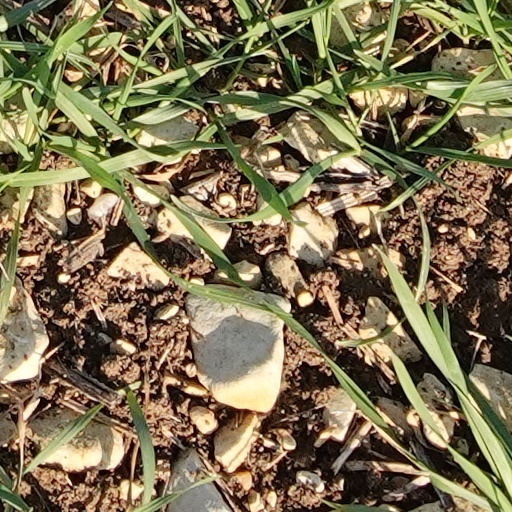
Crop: wheat